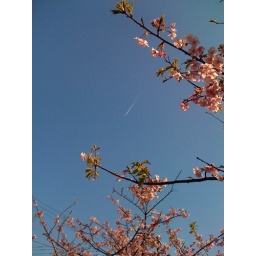
I found an airplane flying over the spring sky.